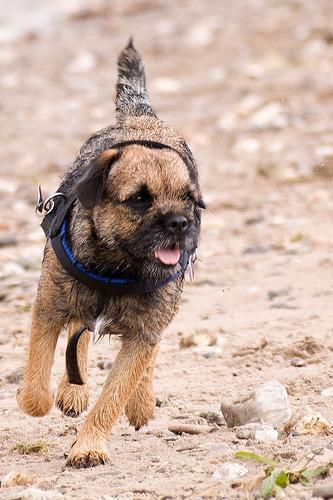
Border_terrier